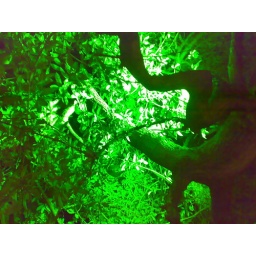
Illuminate a tree near mareena beach chennai.